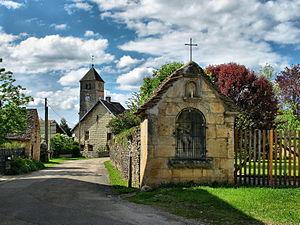
Oratoire du Dieu de Pitié et église de Lizine
L’église Saint-Antoine de Lizine est une église, protégée des monuments historiques, située à Lizine dans le département français du Doubs. Elle possède un riche mobilier dont certains éléments sont l'œuvre du sculpteur Auguste Fauconnet.
Lizine est une commune française située dans le département du Doubs, en région Bourgogne-Franche-Comté.